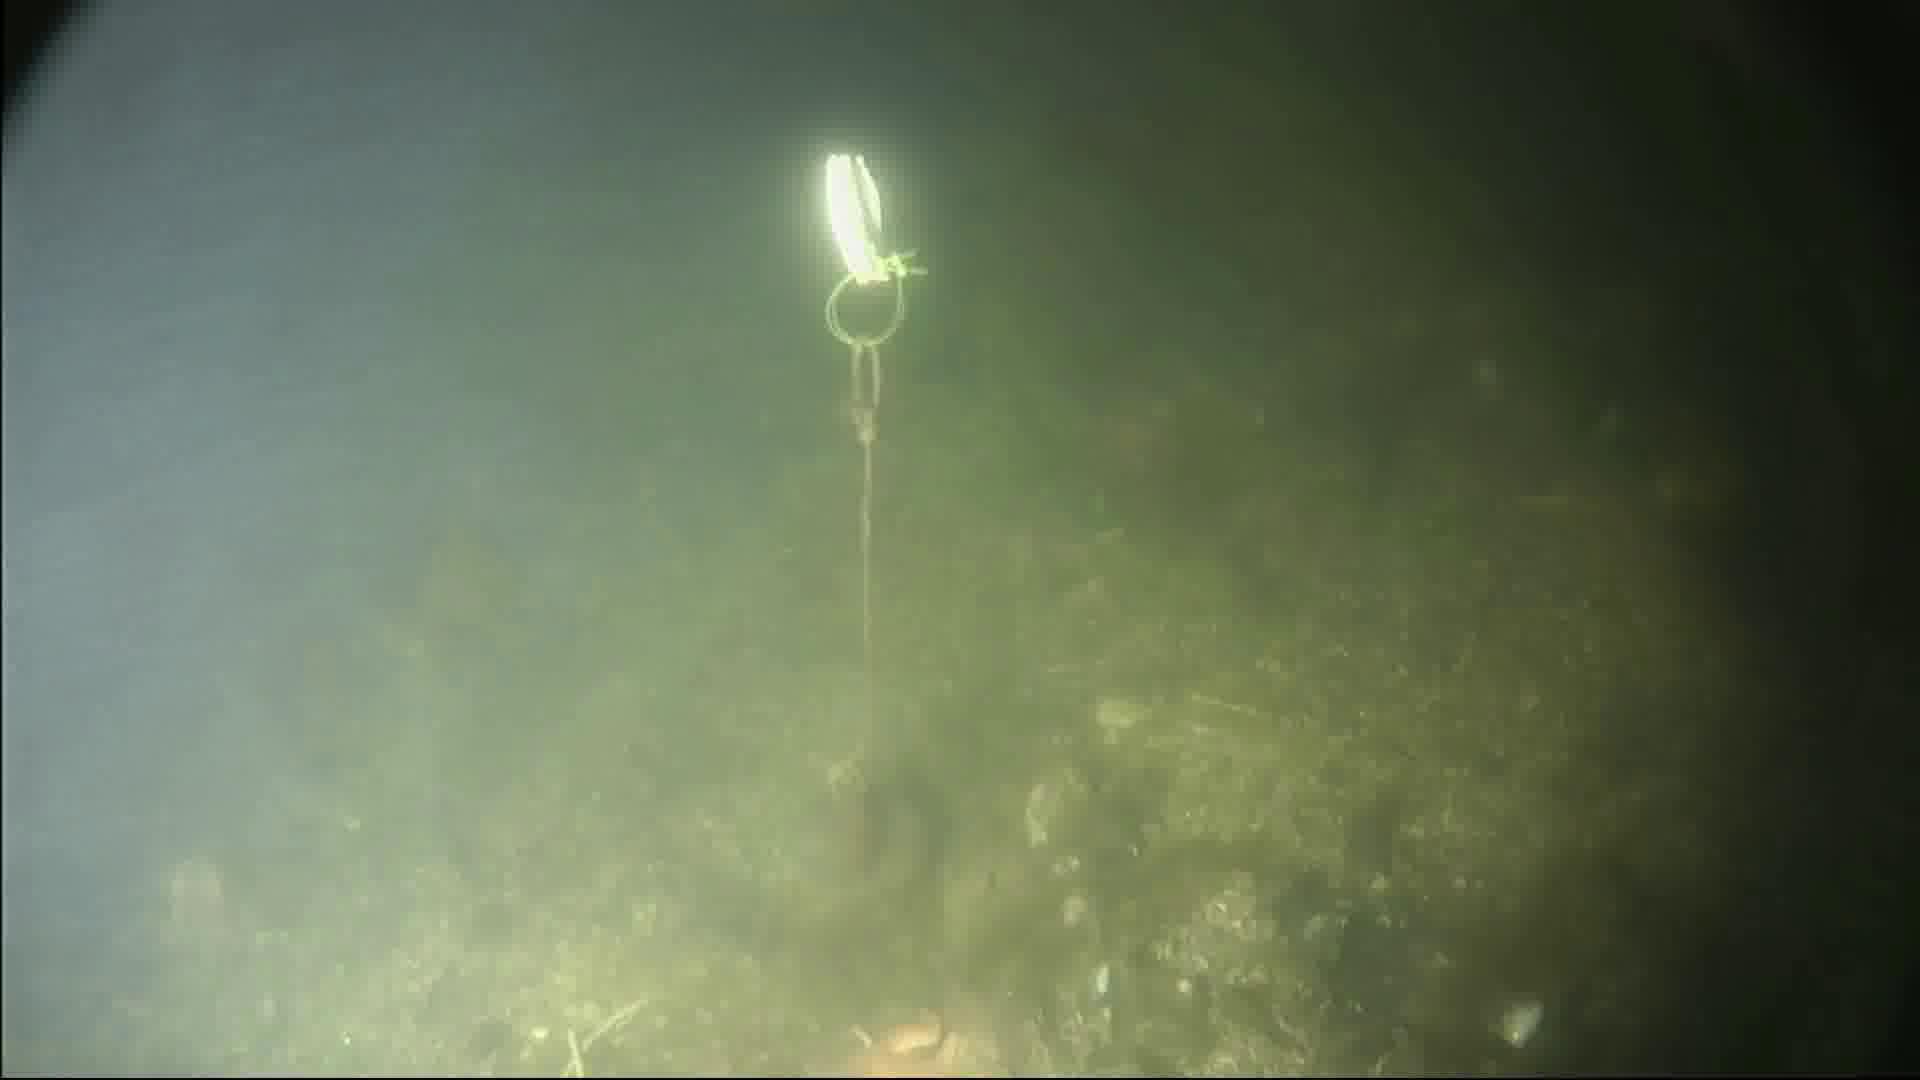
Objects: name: starfish